87 Sylvia

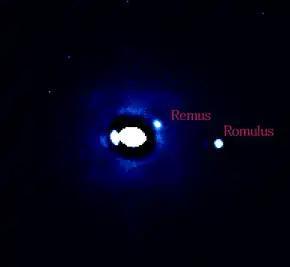
Adaptive Optics observations of (87) Sylvia, showing its two satellites, Remus and Romulus.

Sylvia has two orbiting satellites. They have been named ( and Remus, after Romulus and Remus, the children of the mythological Rhea Silvia.